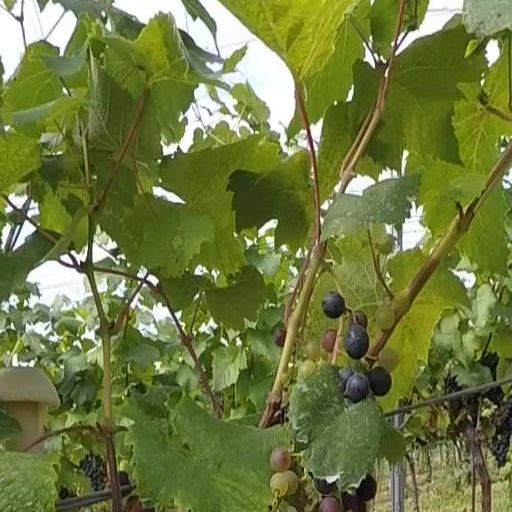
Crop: grape